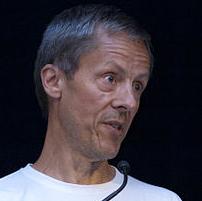
Age: 60